Speak Now

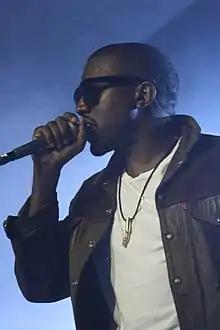
Kanye West performing, wearing sunglasses

Besides love and romance, Swift wrote about self-perception. "Never Grow Up" is a contemplation of her childhood, adulthood, and future. The self-aware "Mean", in which Swift sings about facing a man who had tried to take her down, was inspired by her detractors. Because of her confessional songwriting, the media became invested in Swift's personal life and believed each song is about a real person: an ex-lover, a friend, or an enemy. Although Swift was interested to hear the response from the people to whom she dedicated the songs, she did not publicly name them and believed they would realize this themselves. She did reveal that Kanye West, who interrupted Swift's acceptance speech at the 2009 MTV Video Music Awards, was the subject of "Innocent". In the track, Swift sings about forgiving a man who wronged her; according to "Esquire", the track can be interpreted as "a simple lament of a lost love, or a former friend being forgiven".